Grace Park (actress)

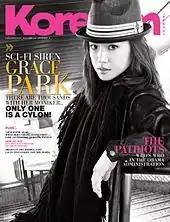
On the cover of "KoreAm", February 2010

At age 25, Park was cast as high school student Shannon Ng on the Canadian teen soap opera "Edgemont". She appeared in the miniseries "Battlestar Galactica" in 2003 and continued as the same or related characters in subsequent series and films.